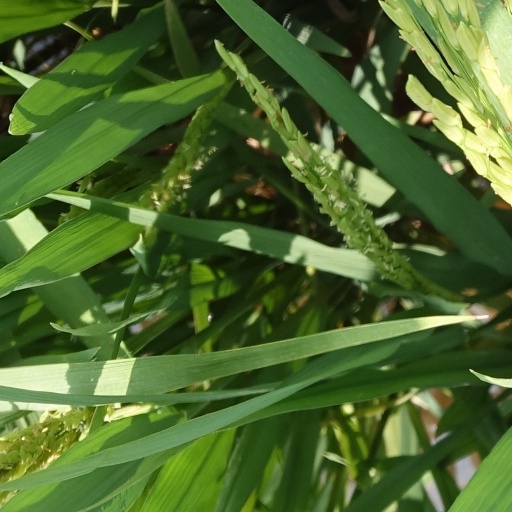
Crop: rice